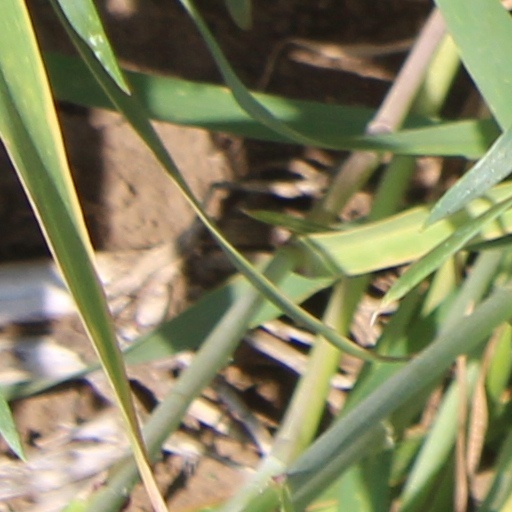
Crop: wheat